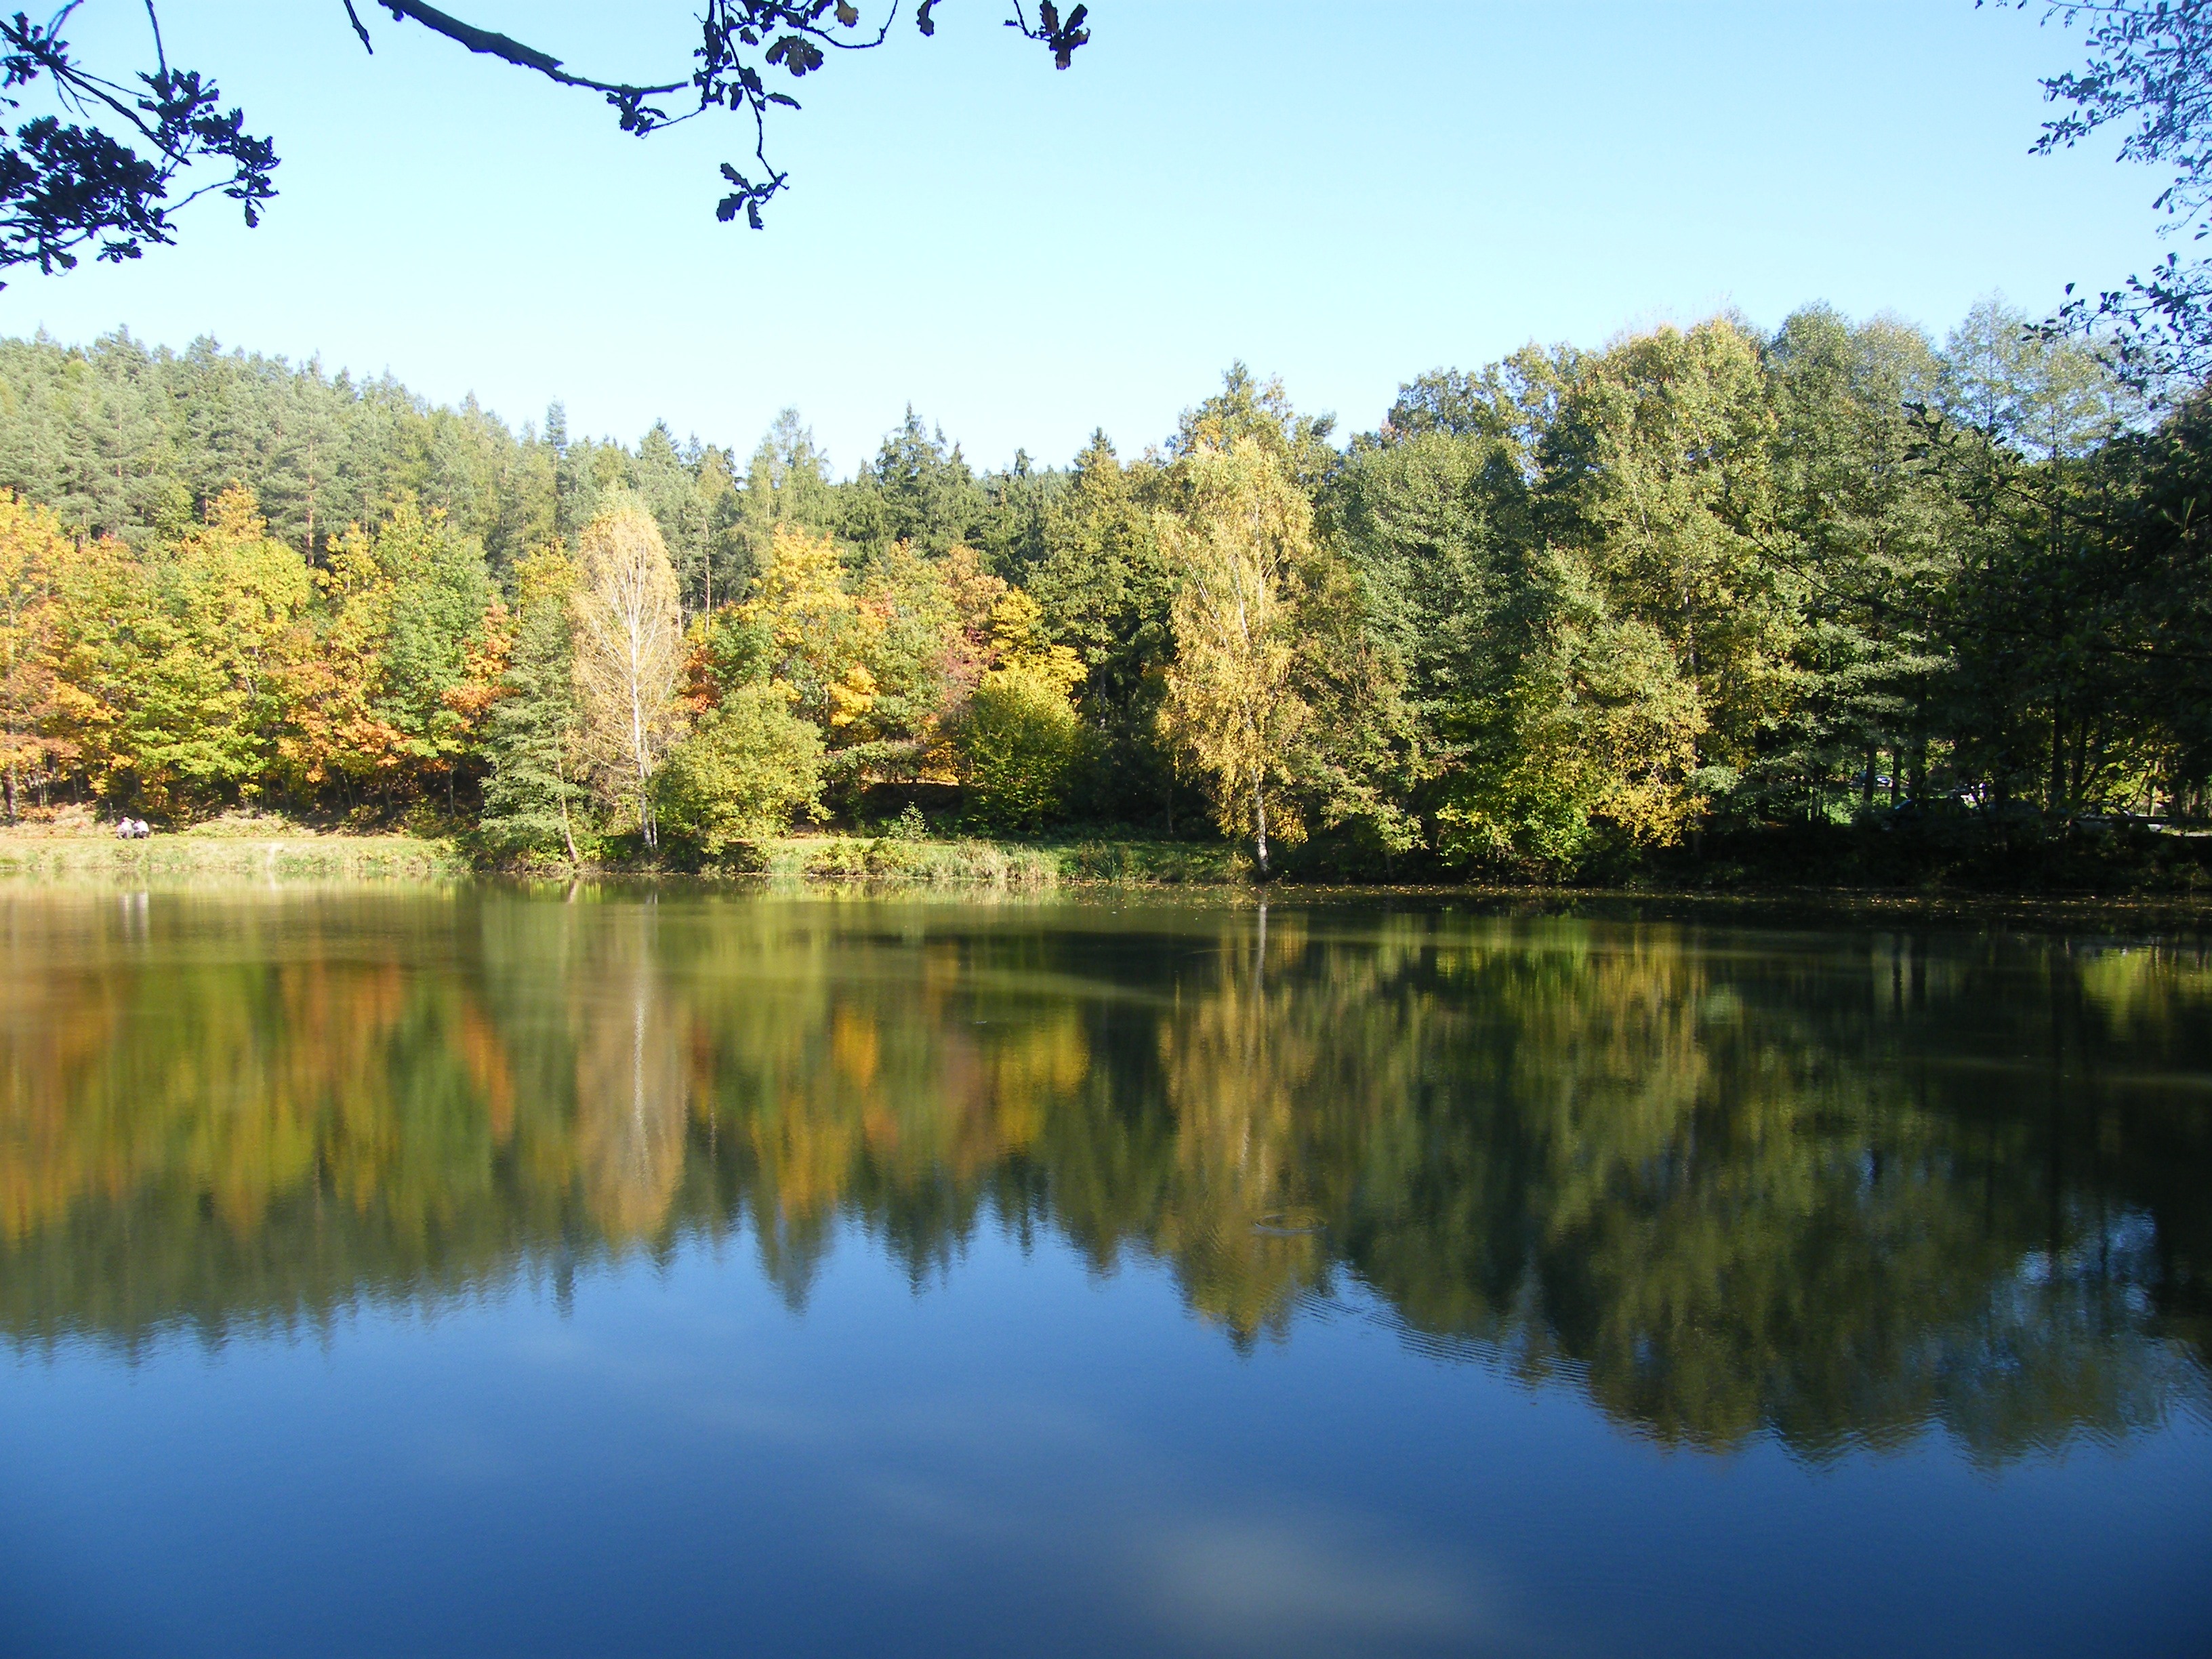
landscape, tree, water, nature, forest, wilderness, plant, meadow, morning, leaf, flower, lake, river, pond, reflection, autumn, park, reservoir, season, body of water, trees, emerge, woodland, mirroring, woody plant